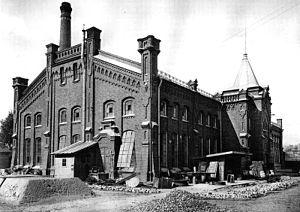
Usine générale élévatoire de canalisation.